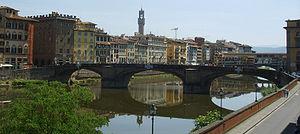
Le pont Santa Trinita est un des ponts de Florence sur l'Arno. Il relie la piazza Santa Trinita à la piazza de' Frescobaldi, avec un palais à chacune de ses extrémités : le palais Spini-Feroni au nord et le Palazzo della Missione au sud.
De tous les ponts de Florence, seul le Ponte Vecchio a échappé aux destructions de la Seconde Guerre mondiale en août 1944 dans la ville de Florence effectuées par les troupes allemandes lors de leur retraite face à l'avancée des Alliés et à leurs troupes blindés pour leur traversée du fleuve Arno.